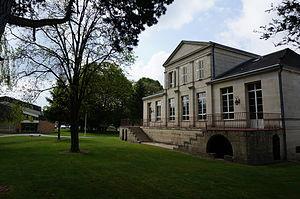
Couvrot est une commune française, située dans le département de la Marne en région Grand Est.